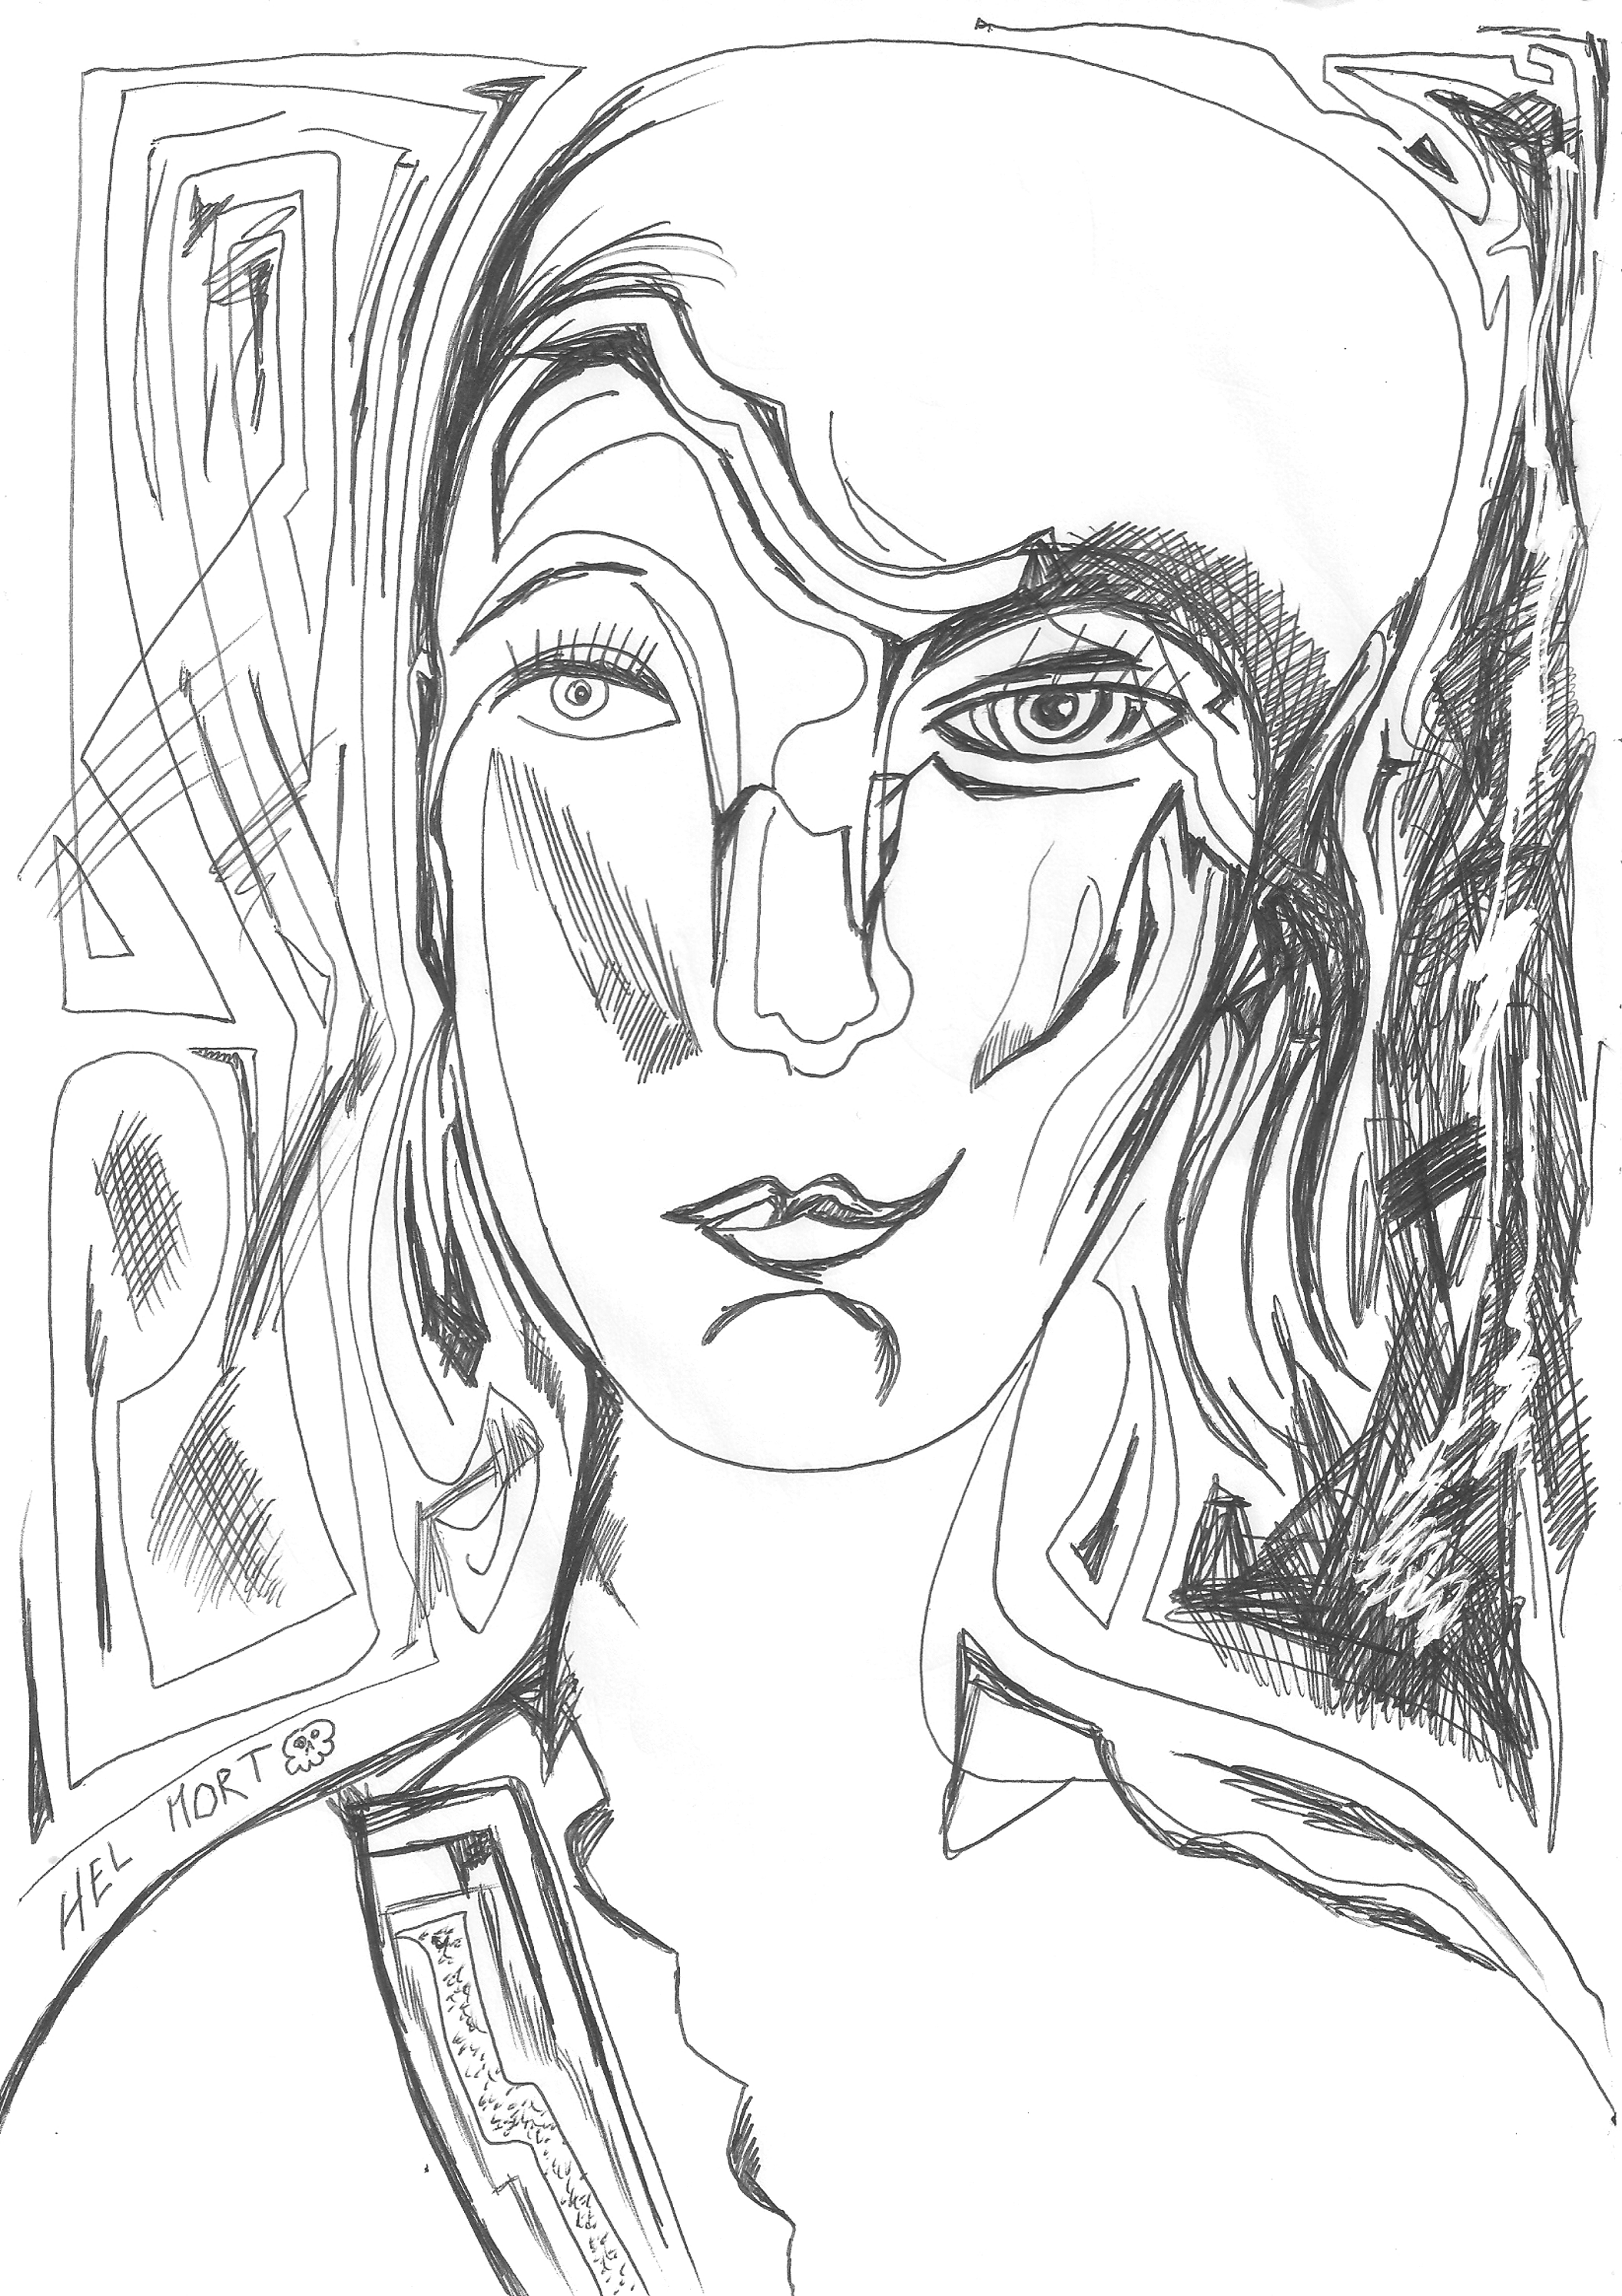
painting, art, artist, artwork, drawing, contemporary art, photography, illustration, paint, love, design, sketch, fine art, abstract art, creative, abstract, acrylic painting, nature, watercolor, art gallery, oil painting, gallery, modern art, abstract painting, digital art, contemporary painting, art collector, style, girl, woman, fashion, mort, lip, cheek, hairstyle, forehead, eyebrow, white, jaw, line art, iris, organ, self portrait, neck, black and white, monochrome, monochrome photography, visual arts, figure drawing, throat